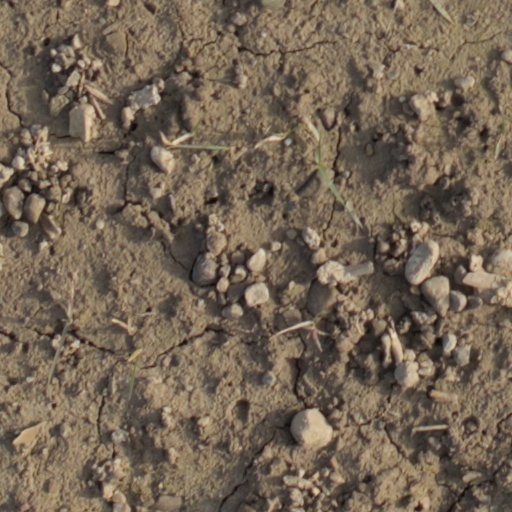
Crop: wheat